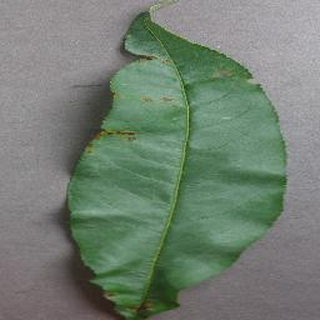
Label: peach_bacterial_spot